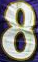
Number: 8